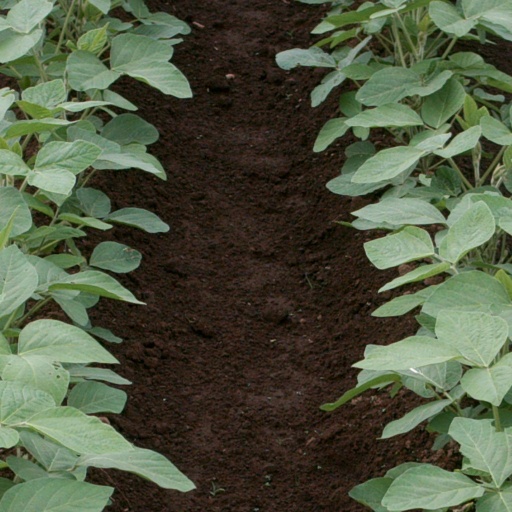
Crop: soybean